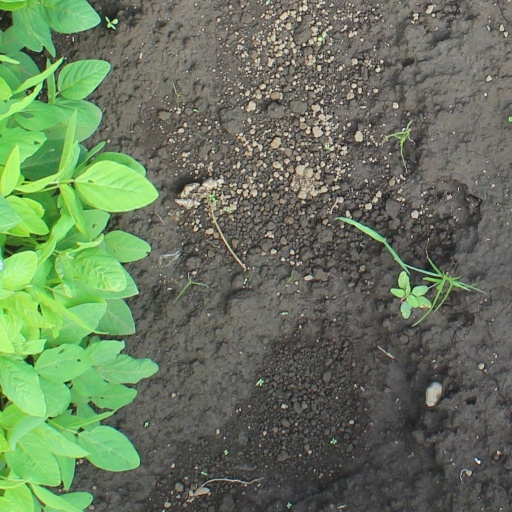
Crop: soybean